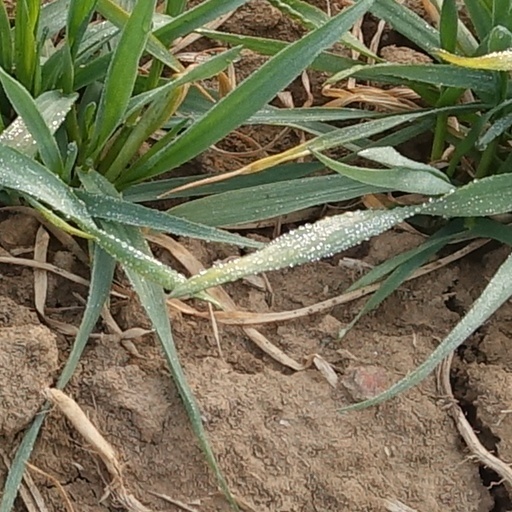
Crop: wheat